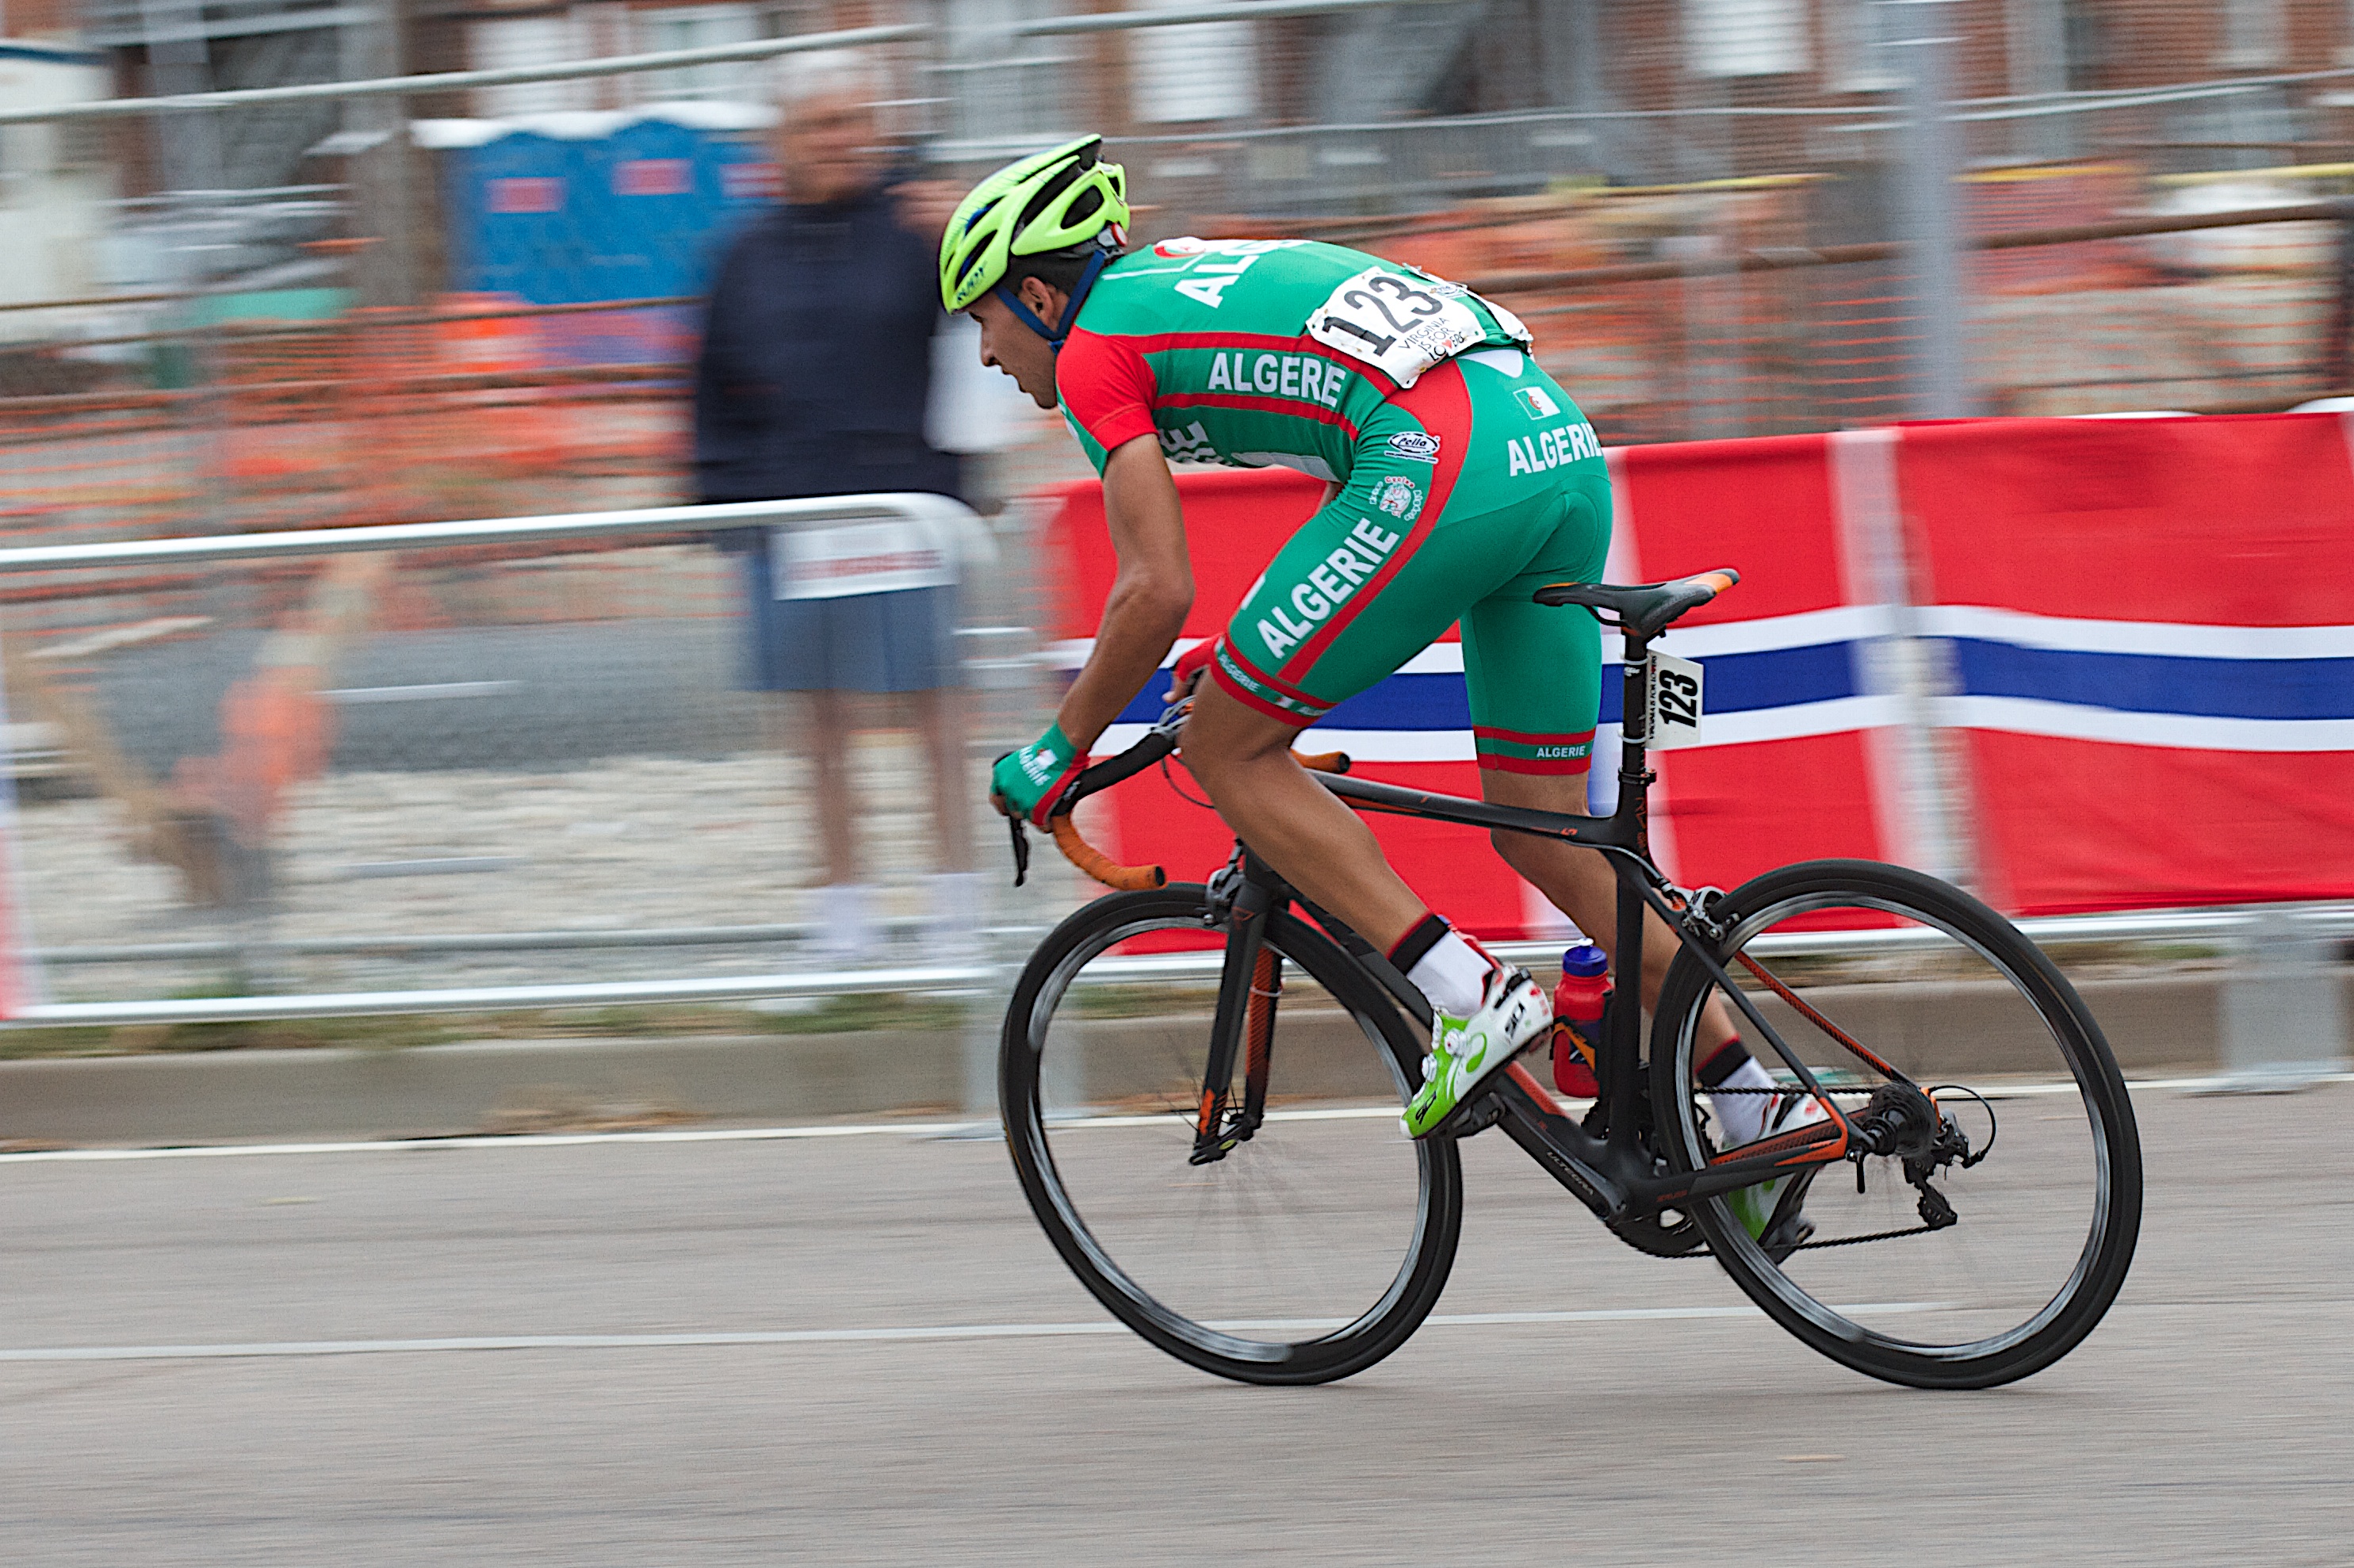
bicycle, recreation, vehicle, sports equipment, cycling, race, sports, racing, vcubrb, track cycling, road cycling, land vehicle, outdoor recreation, road racing, cycle sport, cyclo cross bicycle, cyclo cross, bicycle racing, road bicycle, endurance sports, racing bicycle, road bicycle racing, duathlon, keirin